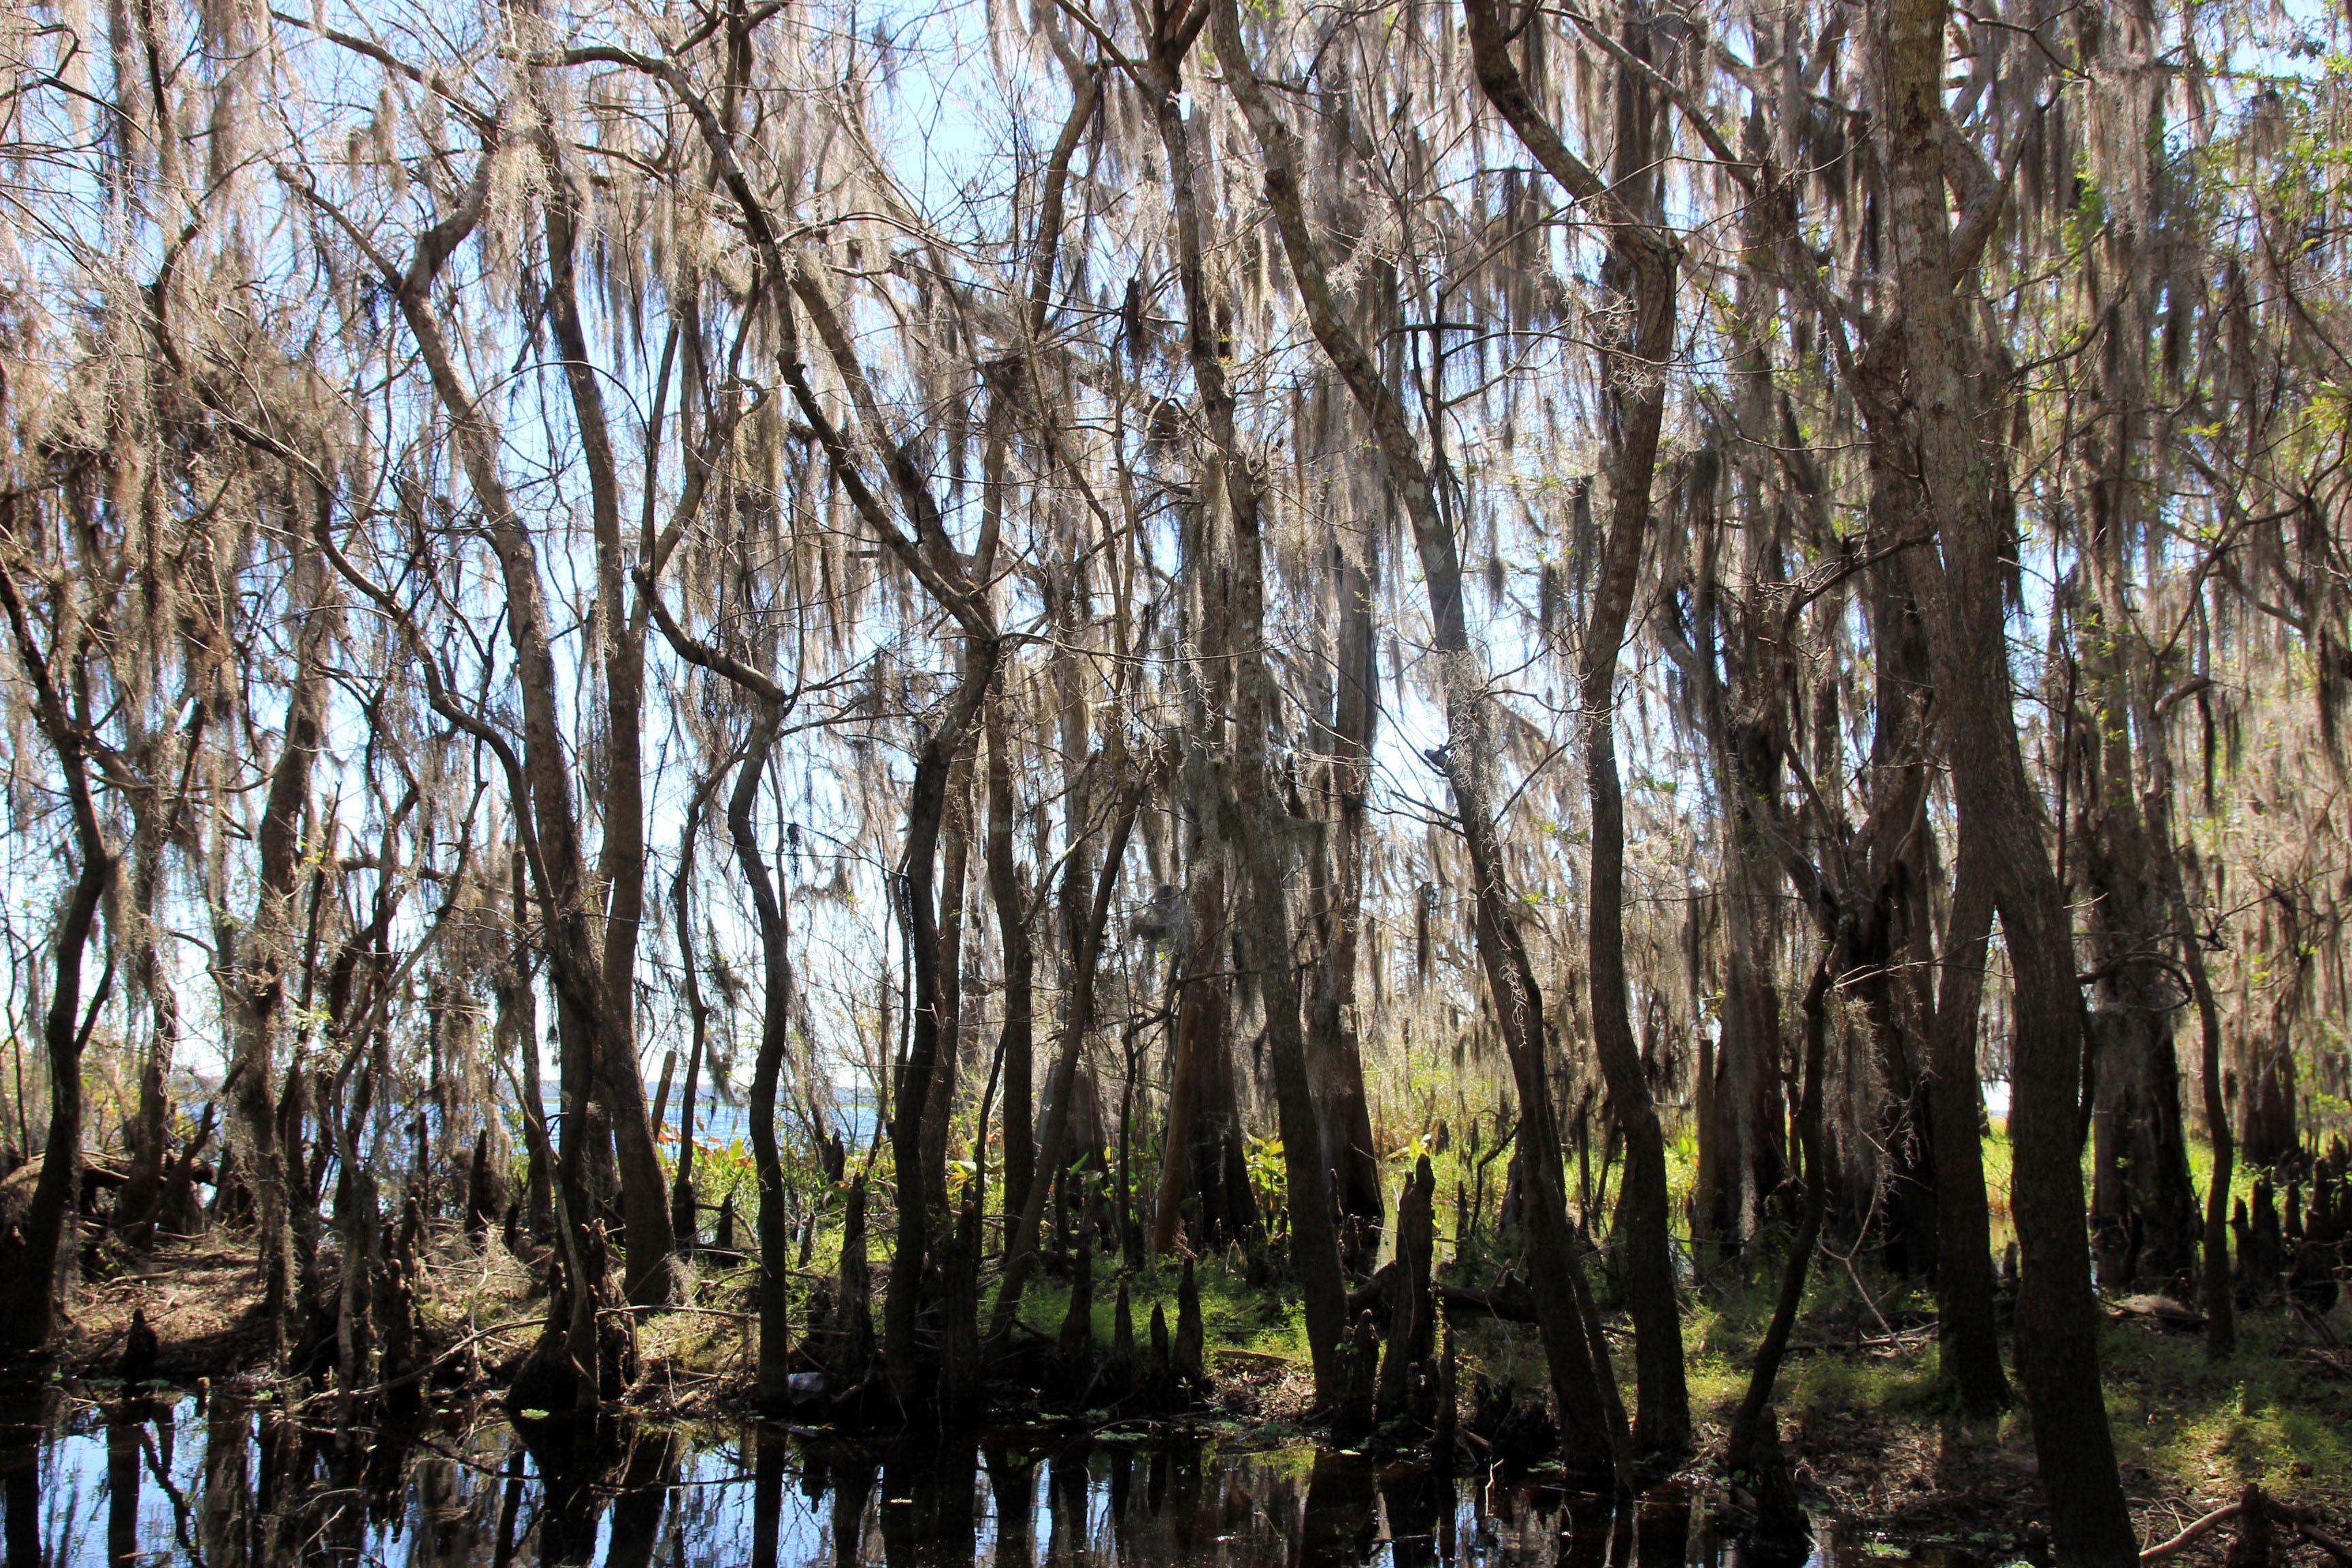
tree, forest, swamp, branch, plant, leaf, reflection, autumn, season, wetland, woodland, habitat, ecosystem, biome, natural environment, woody plant, land plant, bayou